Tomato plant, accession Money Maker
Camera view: vertical (180 deg); turntable rotation: 330 degrees
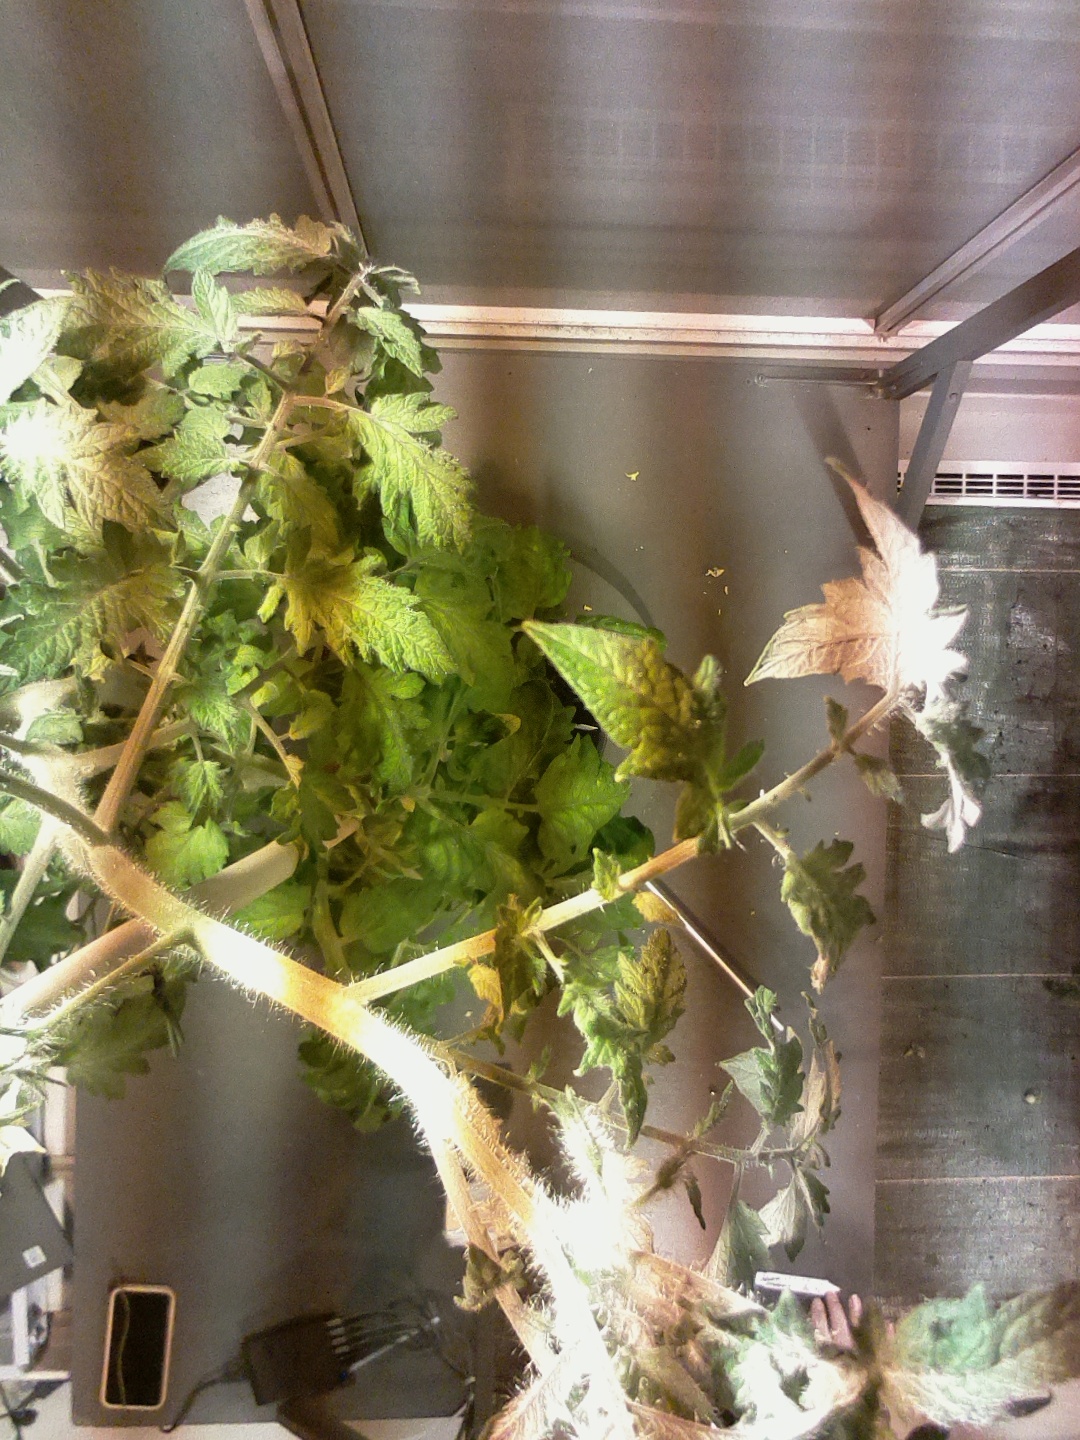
BBCH growth stage 69: End of flowering, 90%-100% of flowers open, more petals falling